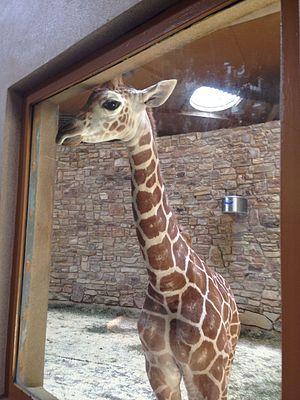
The Maryland Zoo est un zoo situé à Baltimore dans le Maryland, aux États-Unis.